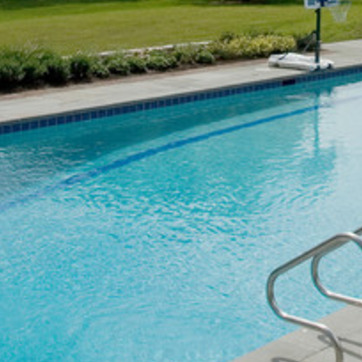
Material: water